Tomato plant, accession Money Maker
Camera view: vertical (180 deg); turntable rotation: 210 degrees
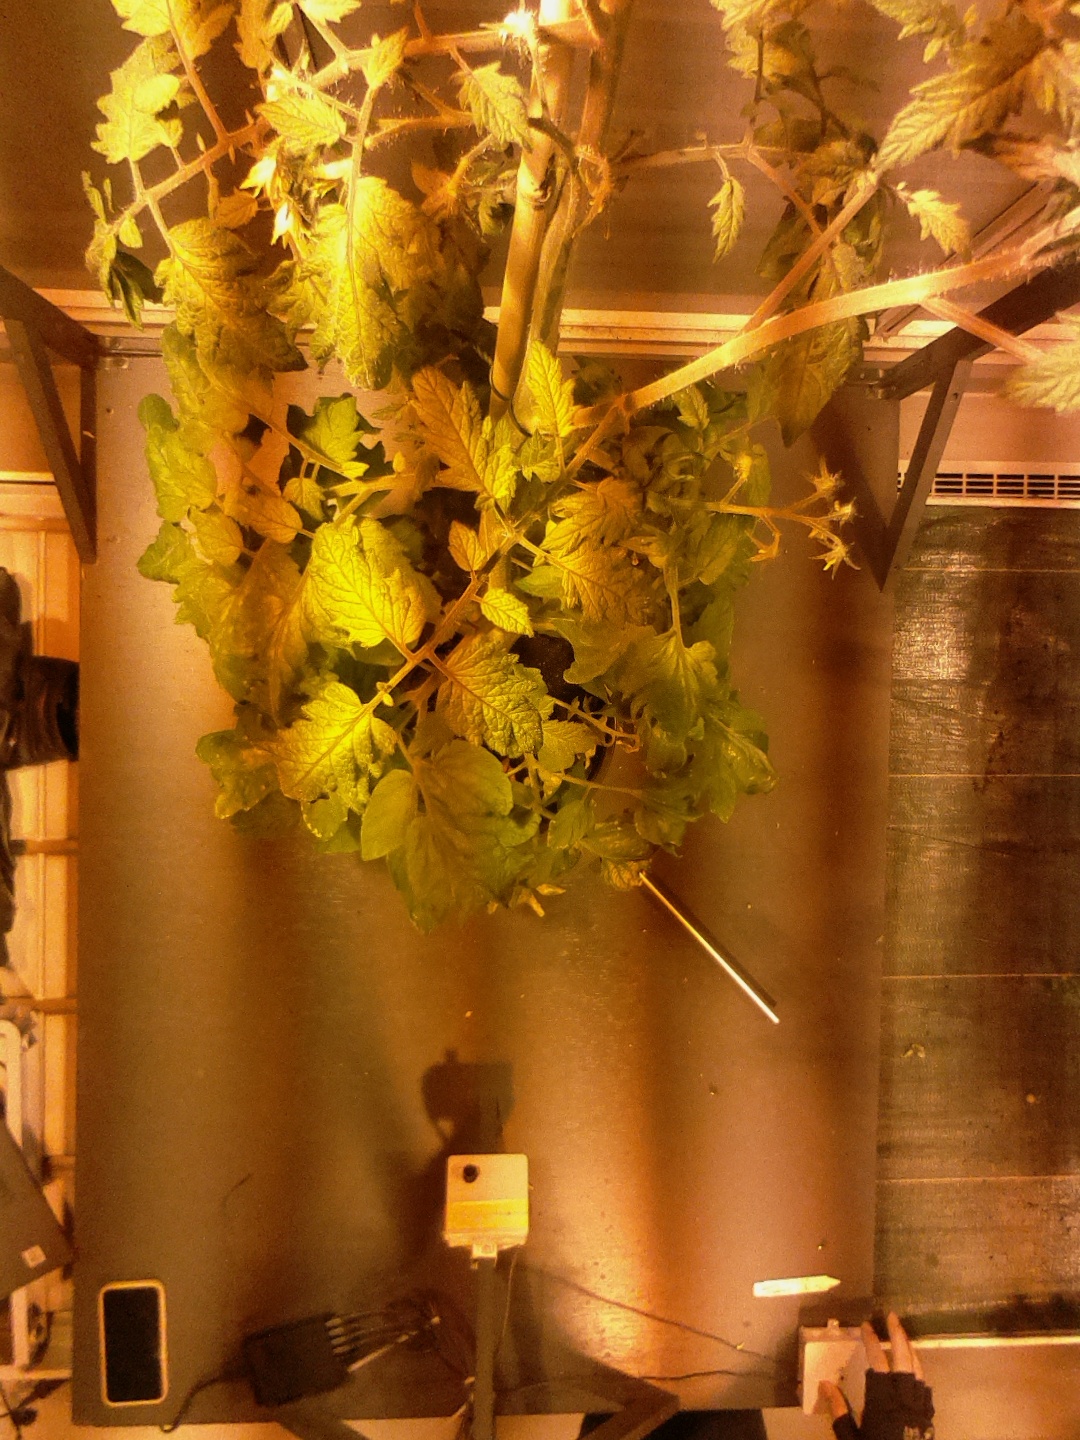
BBCH growth stage 73: 30%-40% of final fruit size